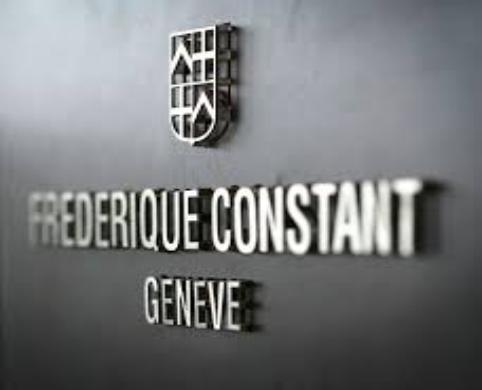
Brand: frederique constant
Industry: Electronic